173rd Airborne Brigade

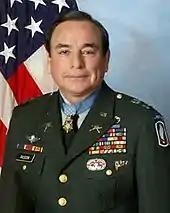
Then-Captain Alfred Rascon, a Medal of Honor recipient from the 173rd Airborne Brigade

From November 2009 until November 2010, the 173rd IBCT(A) once again returned to Afghanistan, this time to the provinces of Logar and Wardak. With combat experience already earned in other similar mountain regions in 2007 and 2008, the Brigade distinguished itself in combat regularly against the Taliban and fought tenaciously against them, while still promoting and attempting to legitimize the Afghan government. 2nd Battalion was initially attached to 4th Brigade, 4th Infantry Division and conducted stability and combat operations in Kunar Province for the first half of the deployment. In May 2010 2nd Battalion returned to 173rd IBCT(A) and was responsible for security and stability in northern and western Wardak Provinces. The 1st and 2nd Battalions saw extensive action in eastern Logar and Wardak. The 1/91st Cavalry was given a mission to transform western Logar province into a secure environment; a mission that was not greeted as an easy task. Given the province and its three major districts saw a massive influx of both foreign and domestic fighters due to the relatively calm winter prior to the brigade's arrival, its company-sized and platoon-sized elements found themselves in combat against anti-Coalition forces almost daily from the start of March 2010 until its relief. The brigade returned to its home station in Europe in November 2010. Seven soldiers from the brigade lost their lives during the deployment.